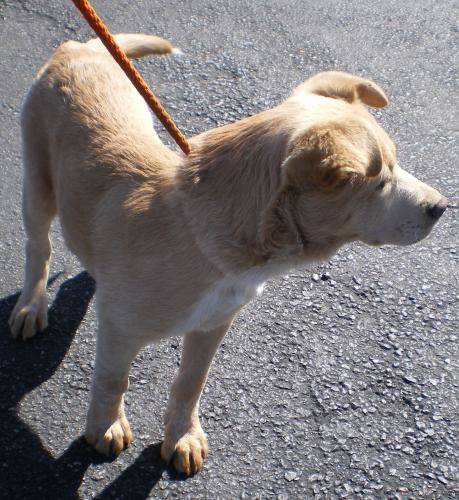
Label: dog